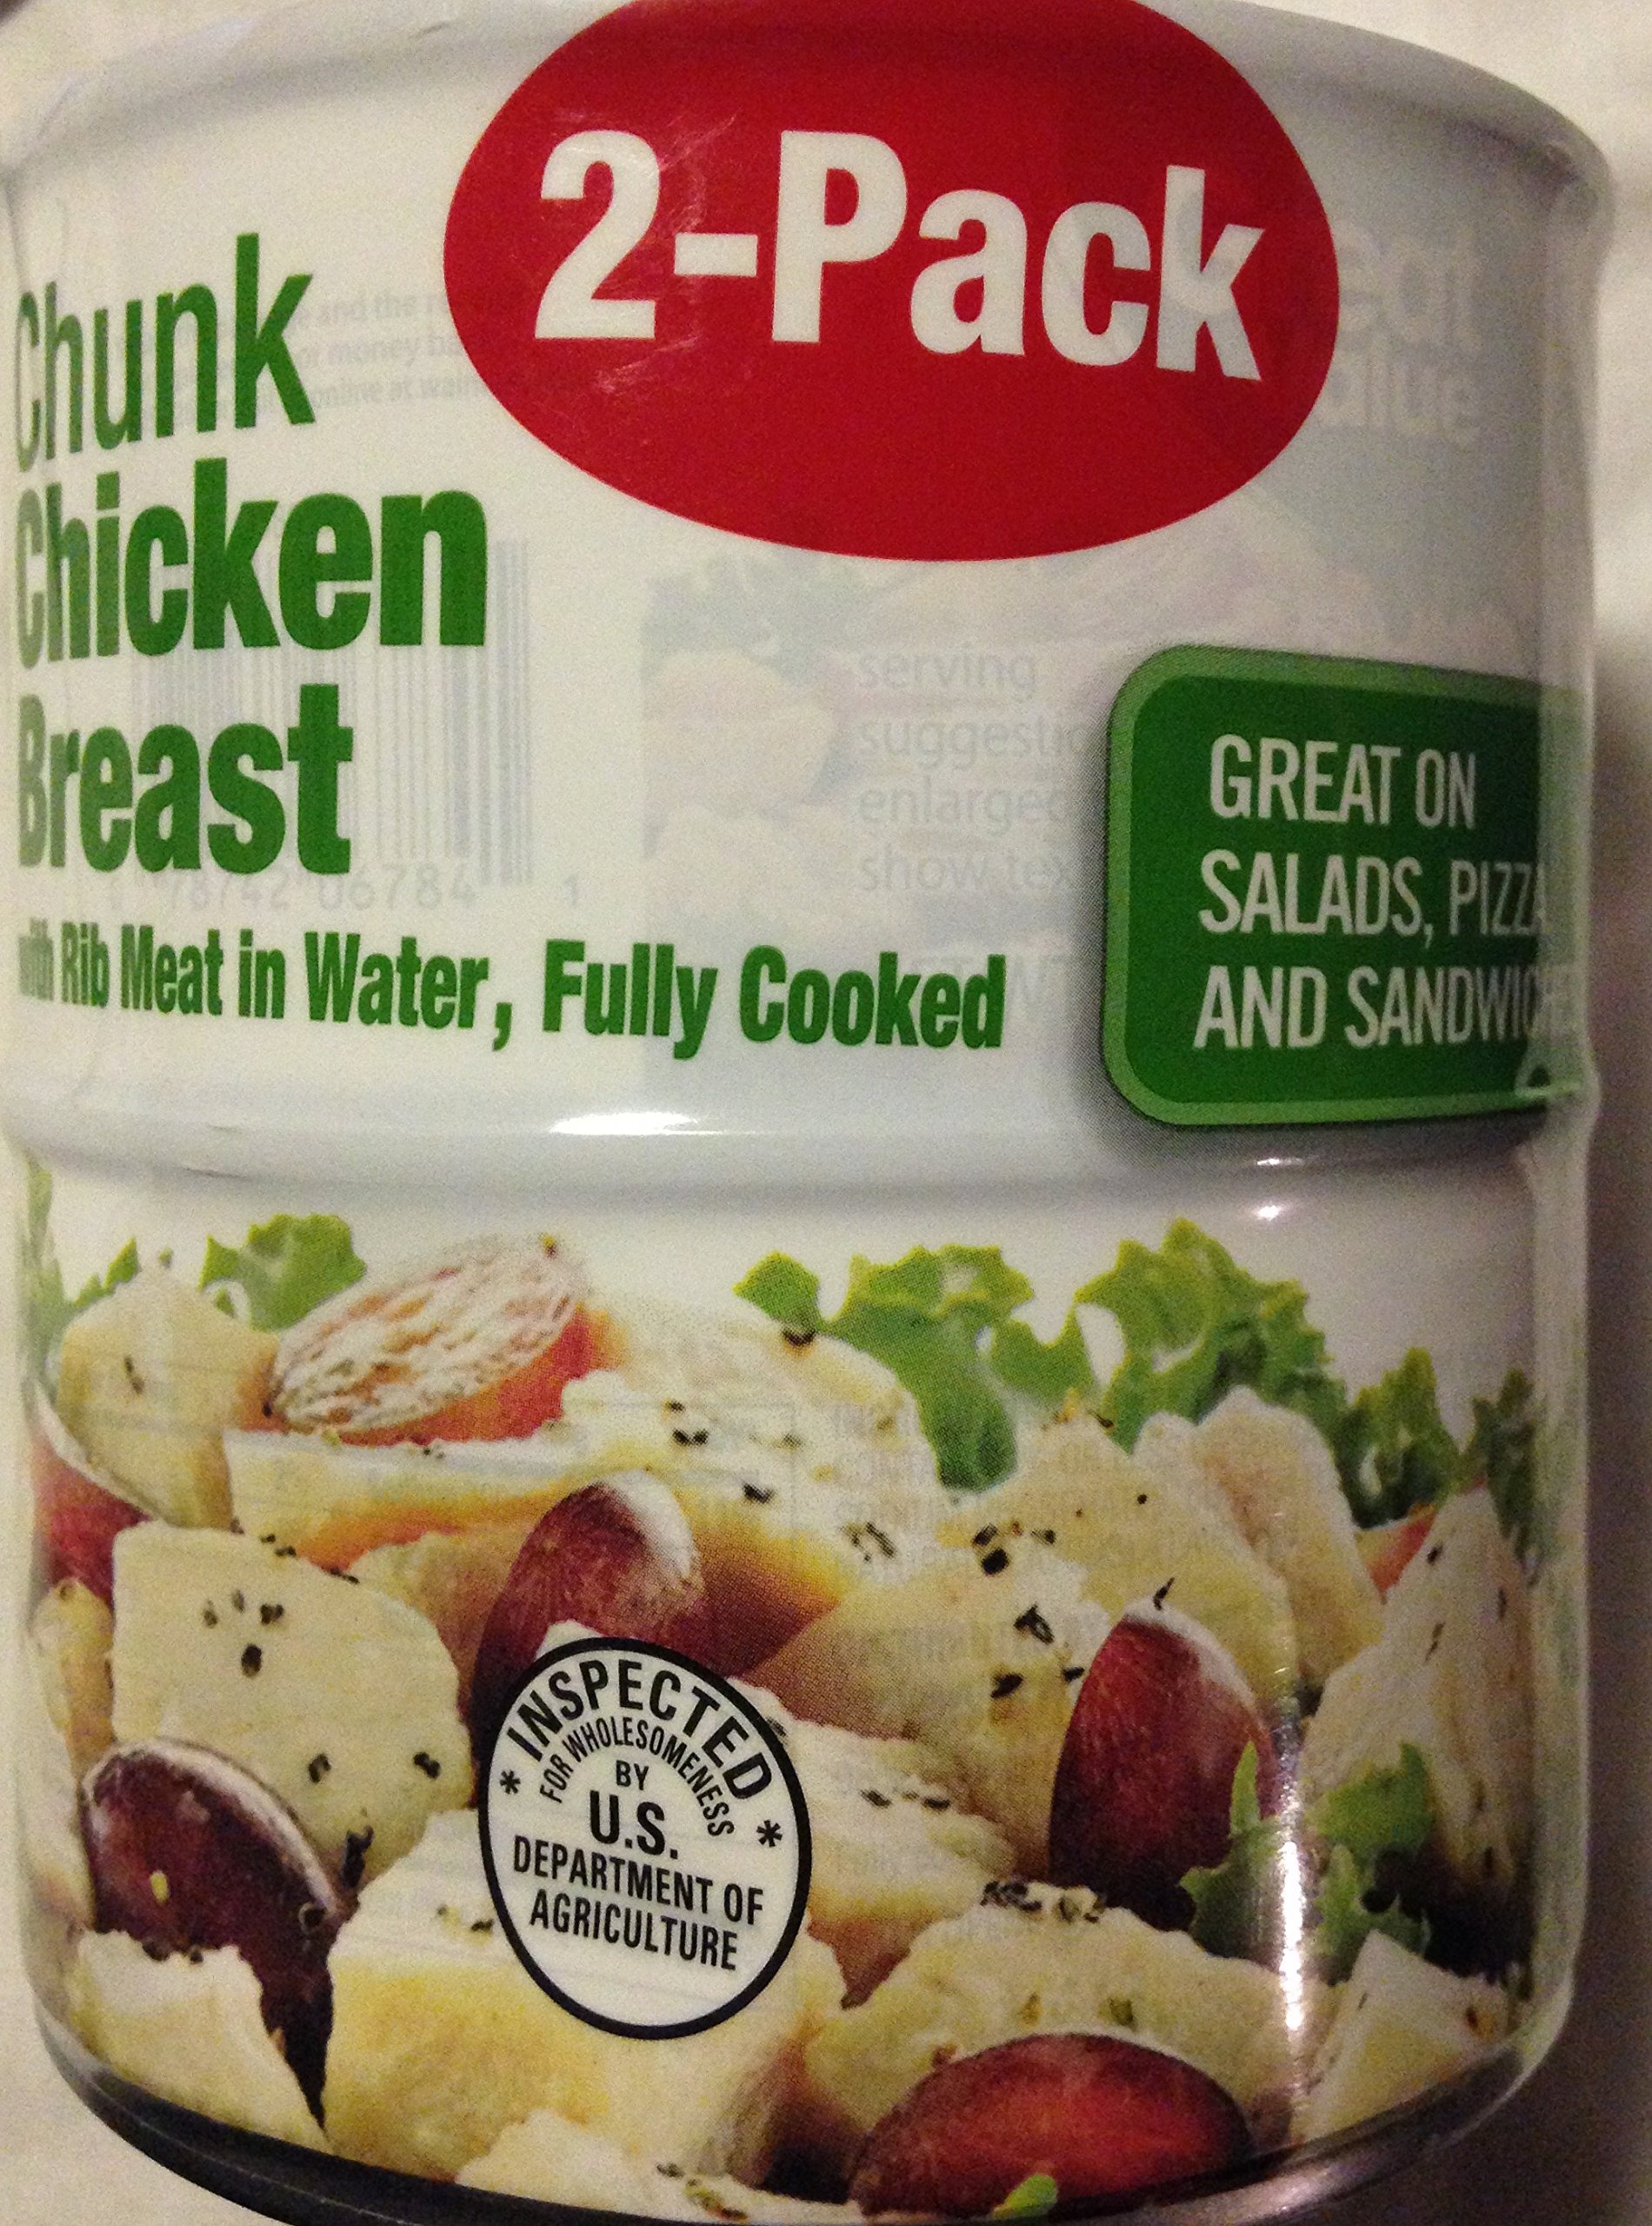
Item Name: Chunk Chicken Breast with Rib Meat in Water Fully Cooked [Pack of 2]
Bullet Point 1: quick and easy meal options. It is packaged fully cooked and can be
Bullet Point 2: eaten alone or added to salads, sandwiches or casseroles. Each chicken breast container is 98 percent fat free and a wonderful source of protein. It contains chicken breast with rib
Bullet Point 3: meat and is packaged in water. The gluten-free chicken breast .
Product Description: This 6-count pack of Great Value Chunk Chicken Breast is ideal for quick and easy meal options. It is packaged fully cooked and can be eaten alone or added to salads, sandwiches or casseroles. Each chicken breast container is 98 percent fat free and a wonderful source of protein. It contains chicken breast with rib meat and is packaged in water. The gluten-free chicken breast is packaged under the Great Value brand name, which ensures that you will be satisfied with the taste and quality of the product.
Value: 25.0
Unit: Ounce

Price: 5.5